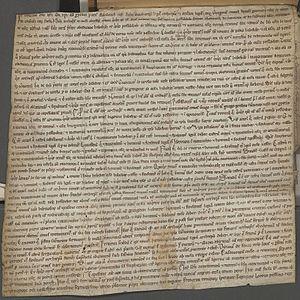
Échange entre le chapitre de Lyon et le comte de Forez, recto, 1173.
La permutatio ou permutation de 1173 est une transaction conclue entre l'archevêque de Lyon Guichard de Pontigny et le comte de Forez Guy II. Elle clôt plus d'un siècle de conflit entre les archevêques de Lyon et les comtes laïcs de Lyon pour le pouvoir sur le Lyonnais, qui reste dans les mains de l'archevêque, en organisant l'échange de terres entre les deux protagonistes. Une bulle du pape Alexandre III confirma la permutation en 1174.